History of Guyana

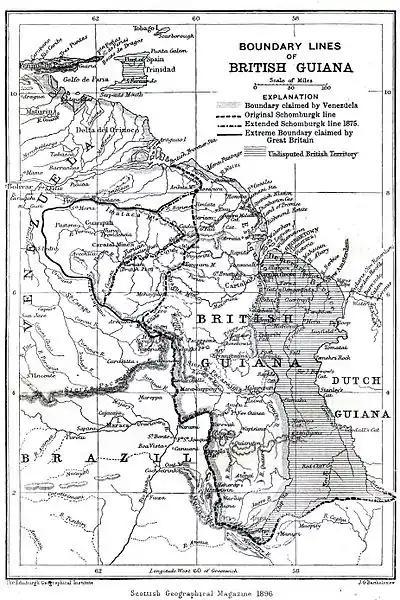
Map of British Guiana.

Eager to attract more settlers, in 1746 the Dutch authorities opened the area near the Demerara River to British immigrants. British plantation owners in the Lesser Antilles had been plagued by poor soil and erosion, and many were lured to the Dutch colonies by richer soils and the promise of land ownership. The influx of British citizens was so great that by 1760 the English constituted a majority of the European population of Demerara. By 1786 the internal affairs of this Dutch colony were effectively under British control, though two-thirds of the plantation owners were still Dutch. Under the British, the colonies became a huge cotton producer. This was thanks to the groundwork laid "during the Dutch colonial era".